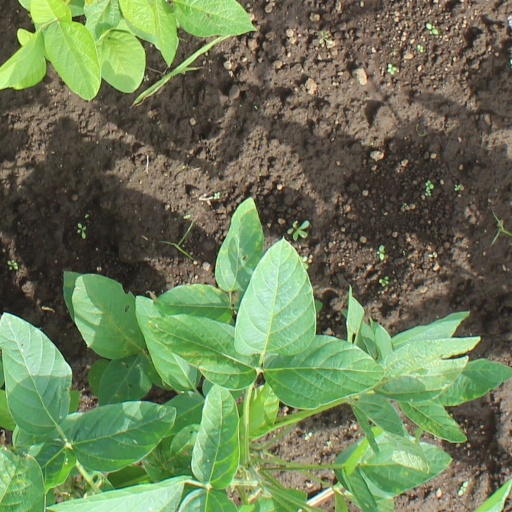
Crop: soybean